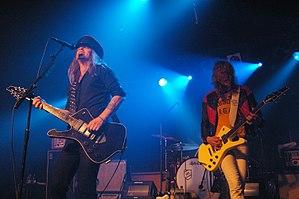
The Hellacopters est un groupe de hard rock suédois, originaire de Stockholm. Il est formé en 1994 et séparé en 2008, puis reformé en 2016. Le style musical du groupe est désigné sous le terme de hard fast rock, aussi appelé high energy rock 'n' roll.